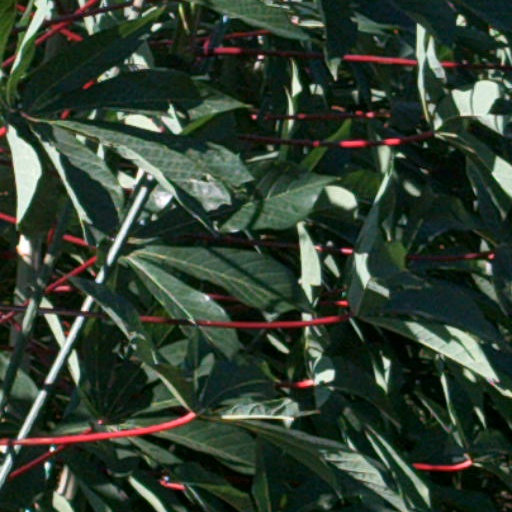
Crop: cassava